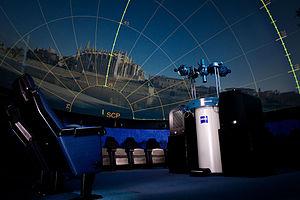
L'observatoire astronomique de Majorque est un observatoire situé juste au sud de Costitx sur l'île de Majorque en Espagne.